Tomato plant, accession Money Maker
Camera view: bottom (45 deg); turntable rotation: 330 degrees
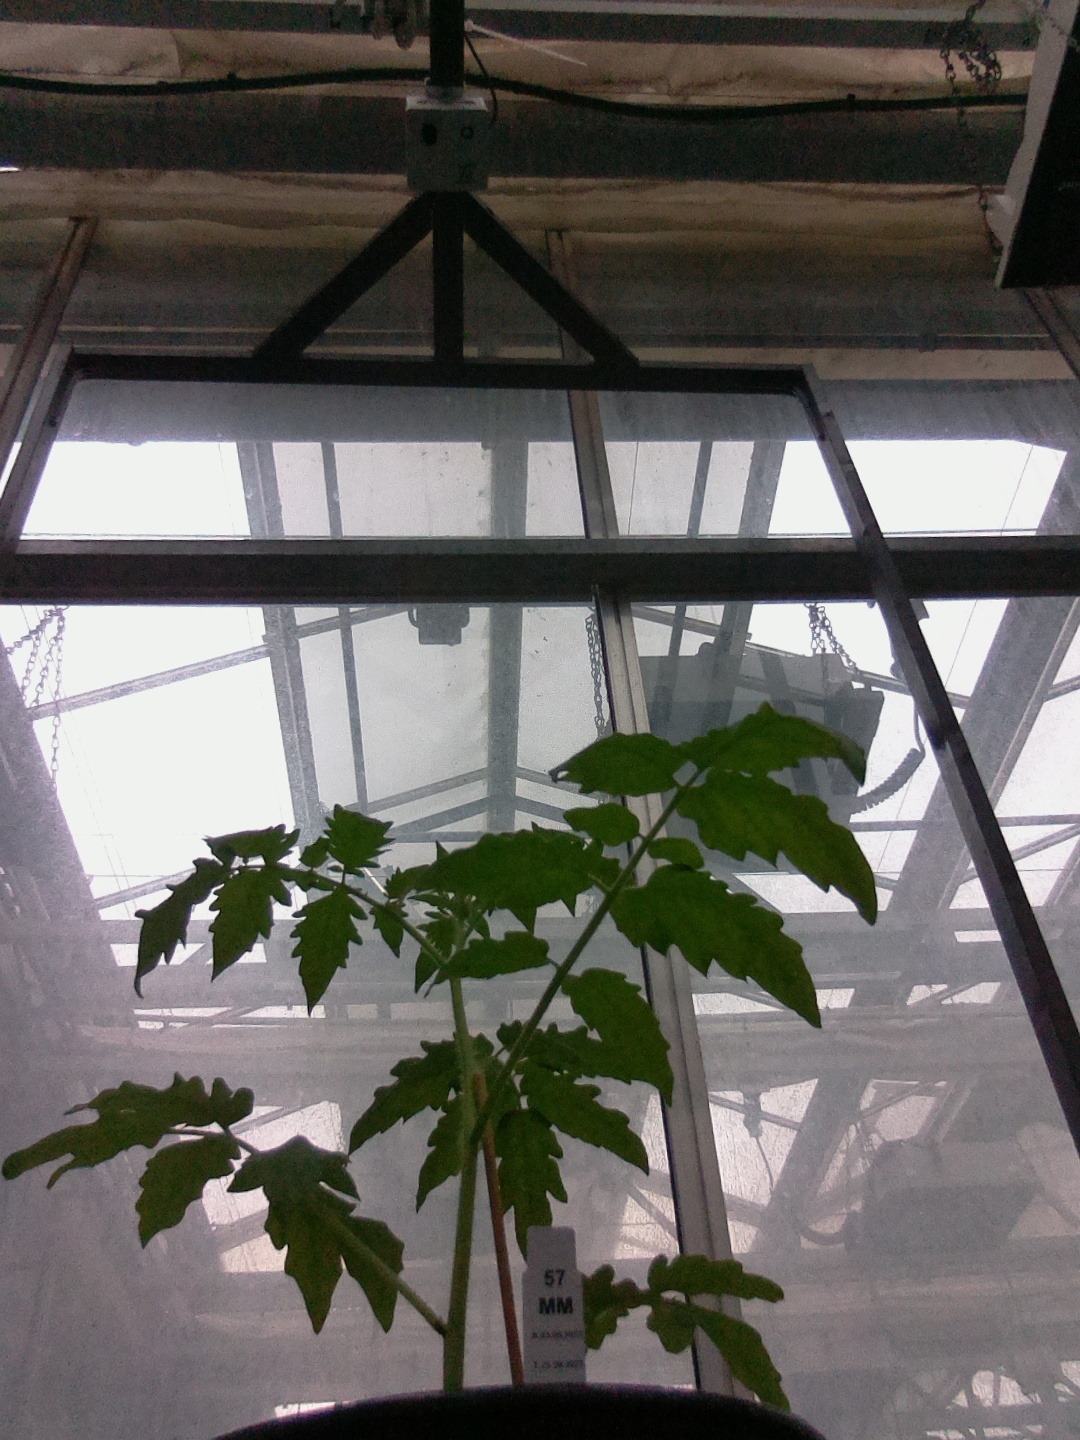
BBCH growth stage 13: 6 of true leaves visible